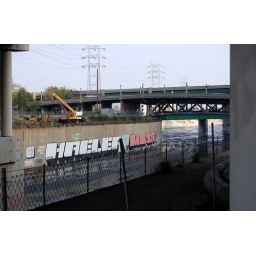
la river looking out from under the bridge